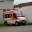
Label: ambulance